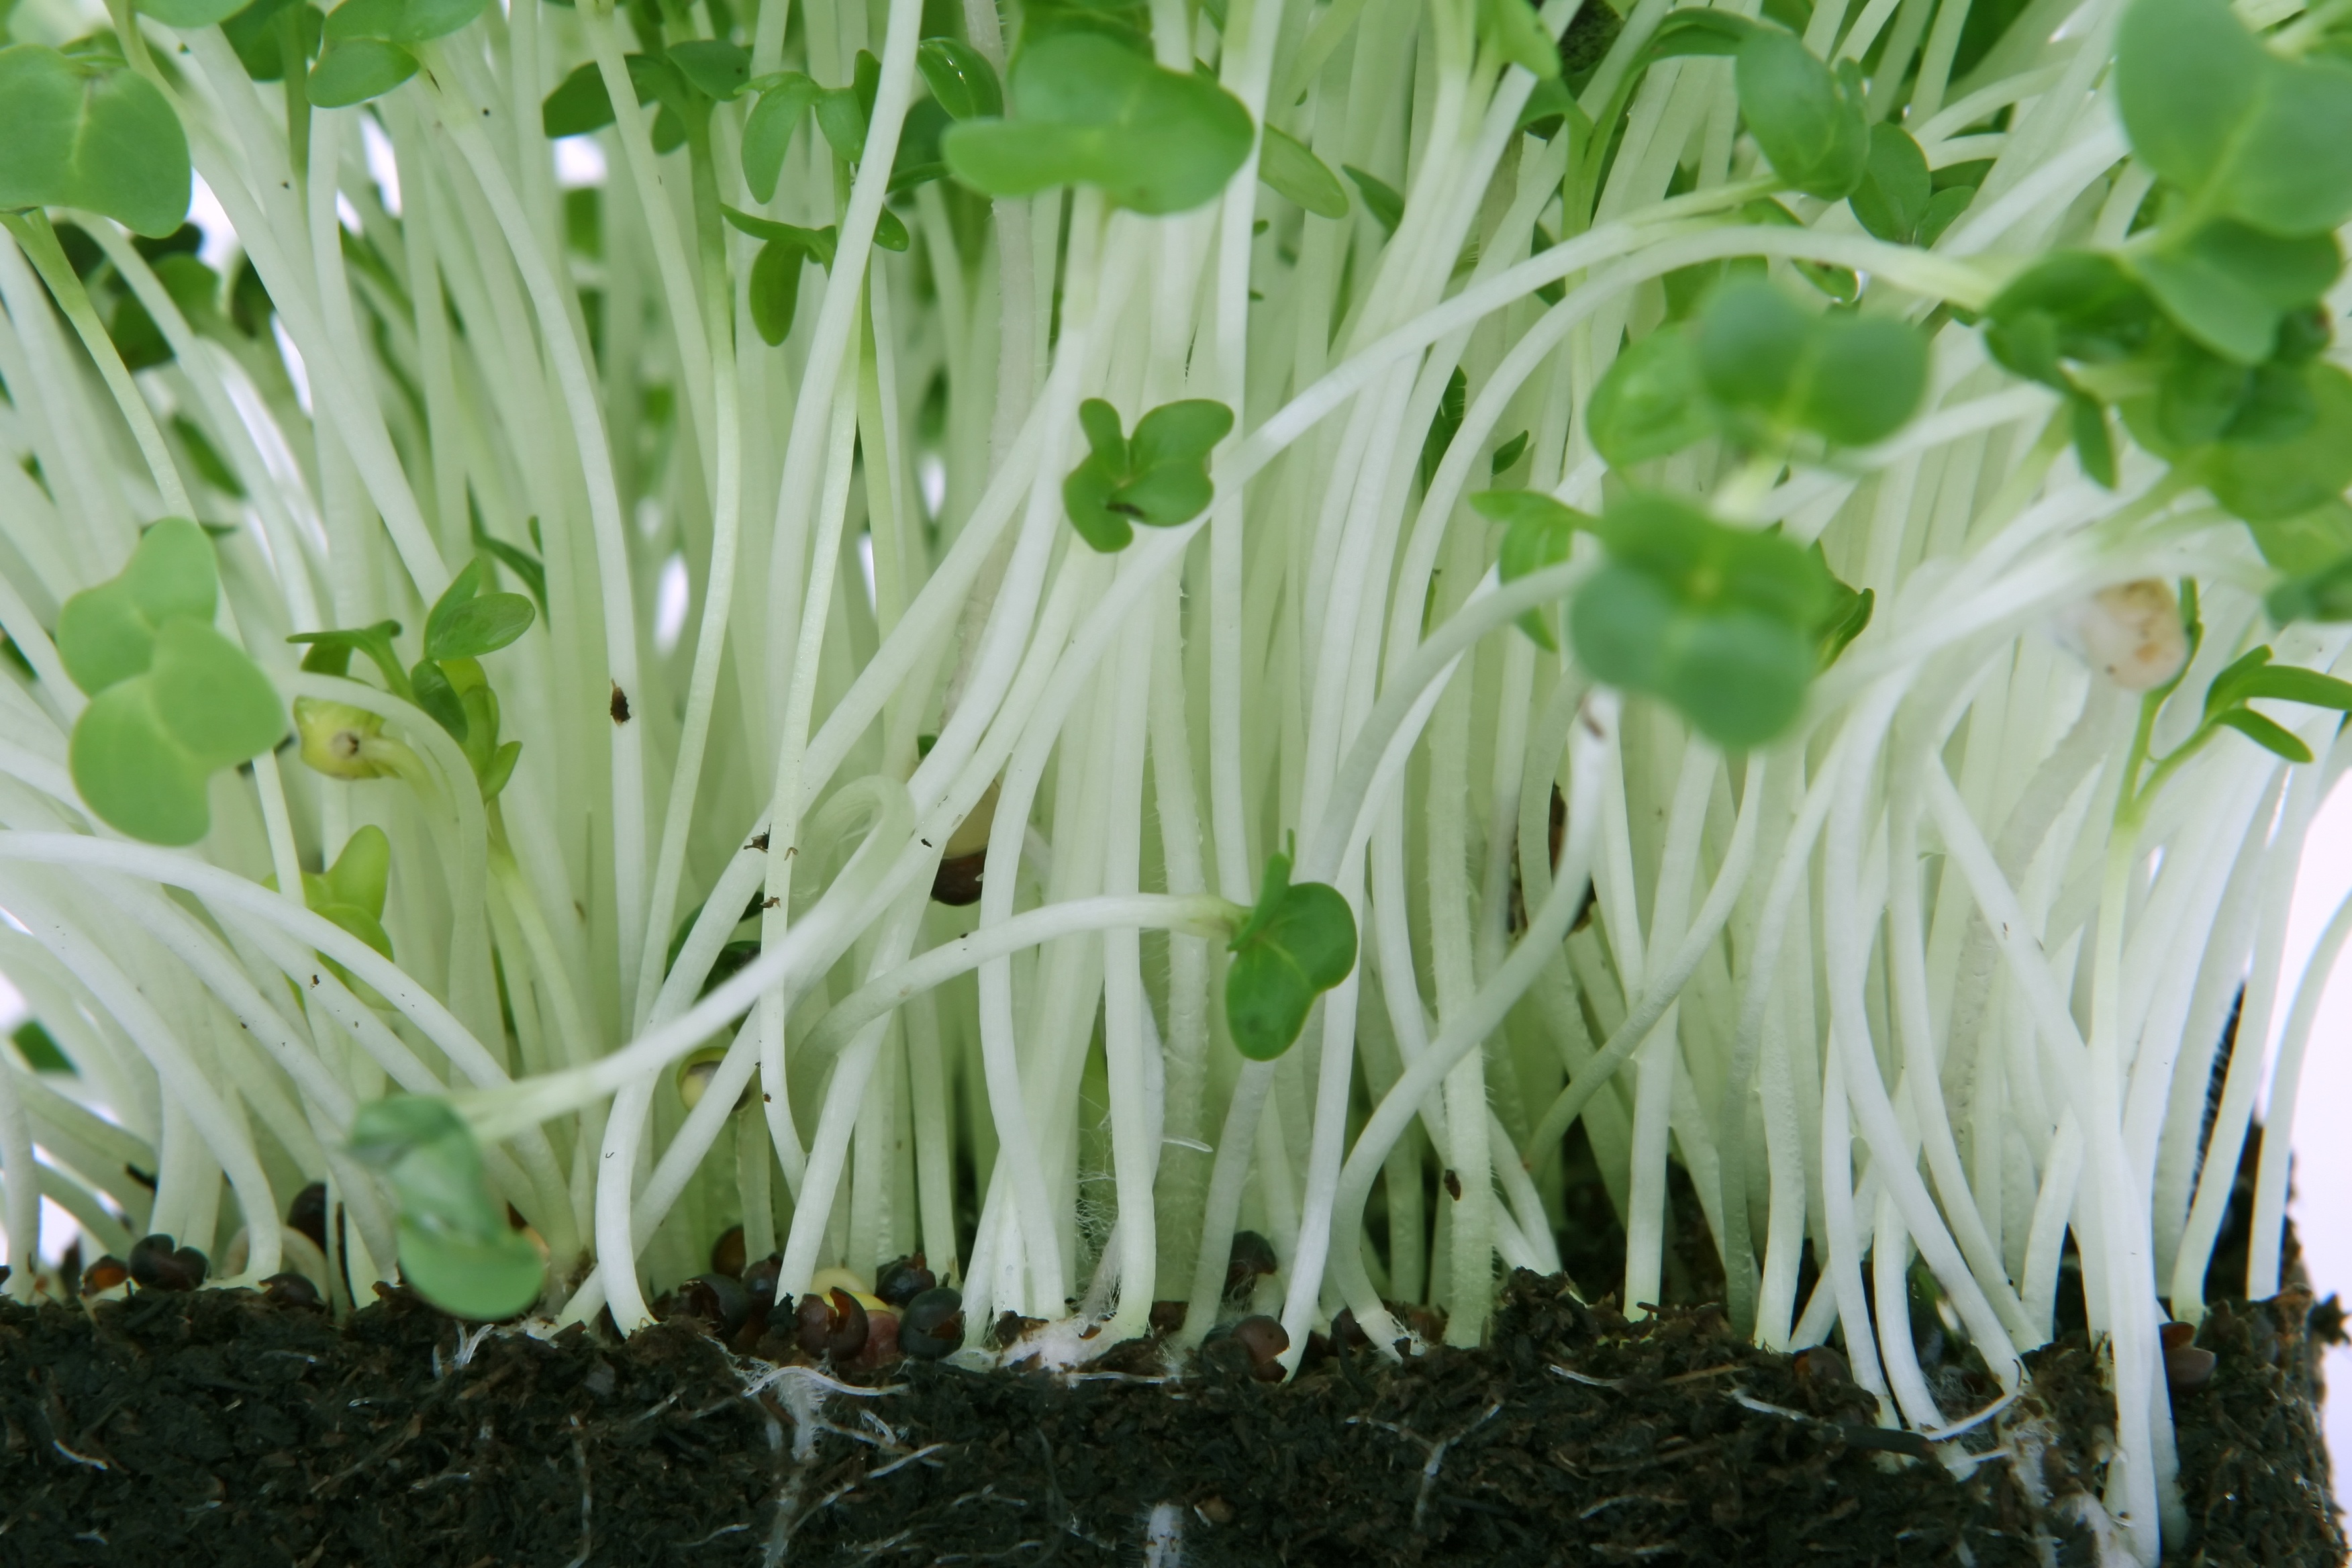
grass, plant, flower, restaurant, meal, food, green, cooking, culinary, herb, produce, vegetable, mud, grow, natural, fresh, soil, botany, weight, colorful, agriculture, groceries, healthy, snack, lunch, cuisine, delicious, health, calories, seasoning, seeds, garnish, nutrition, vegetables, dinner, growing, conceptual, good, slim, chives, loss, catering, diet, starter, brassica, ingredients, supper, grown, hungry, seedlings, cress, dieting, flowering plant, slimming, appetite, nourishing, grass family, plant stem, land plant, brassica rapa, leaf vegetable, welsh onion, wholesome